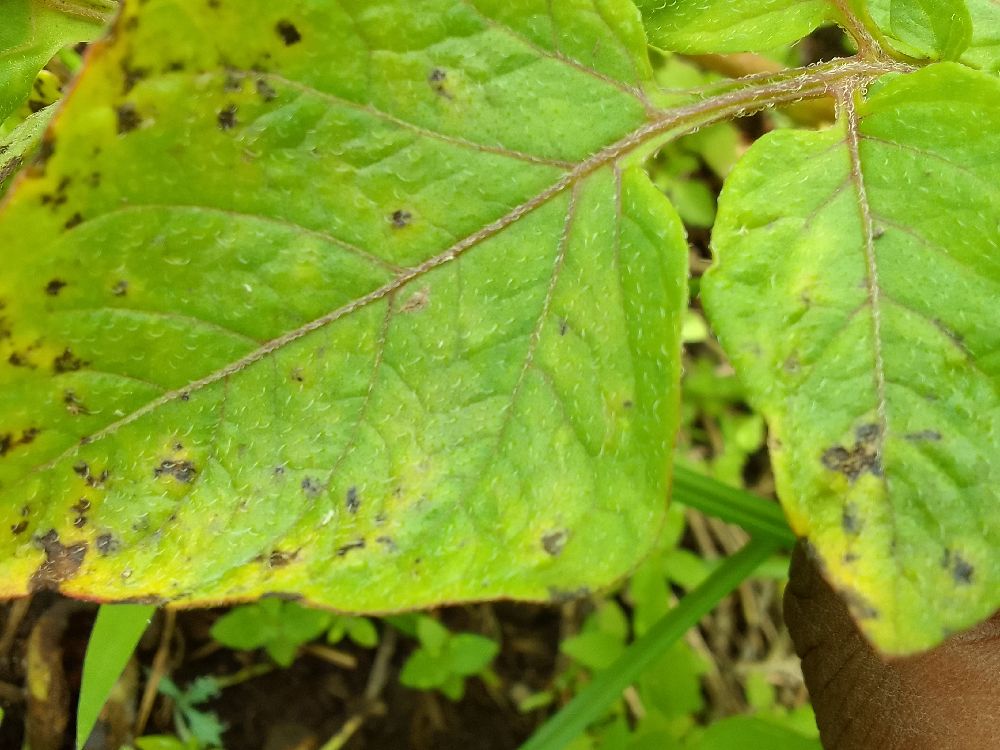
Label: Early blight